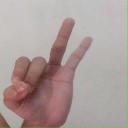
अक्षर: ण